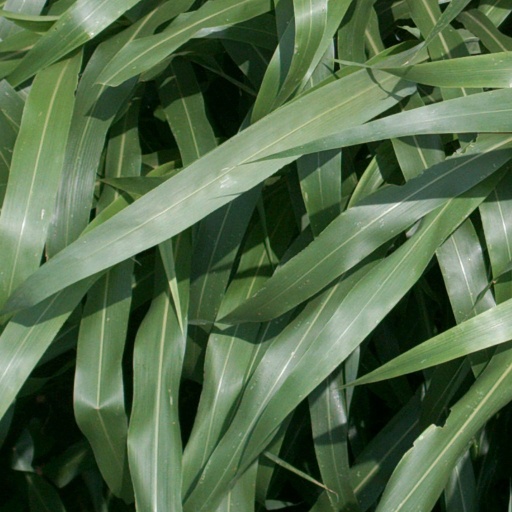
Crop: sorghum